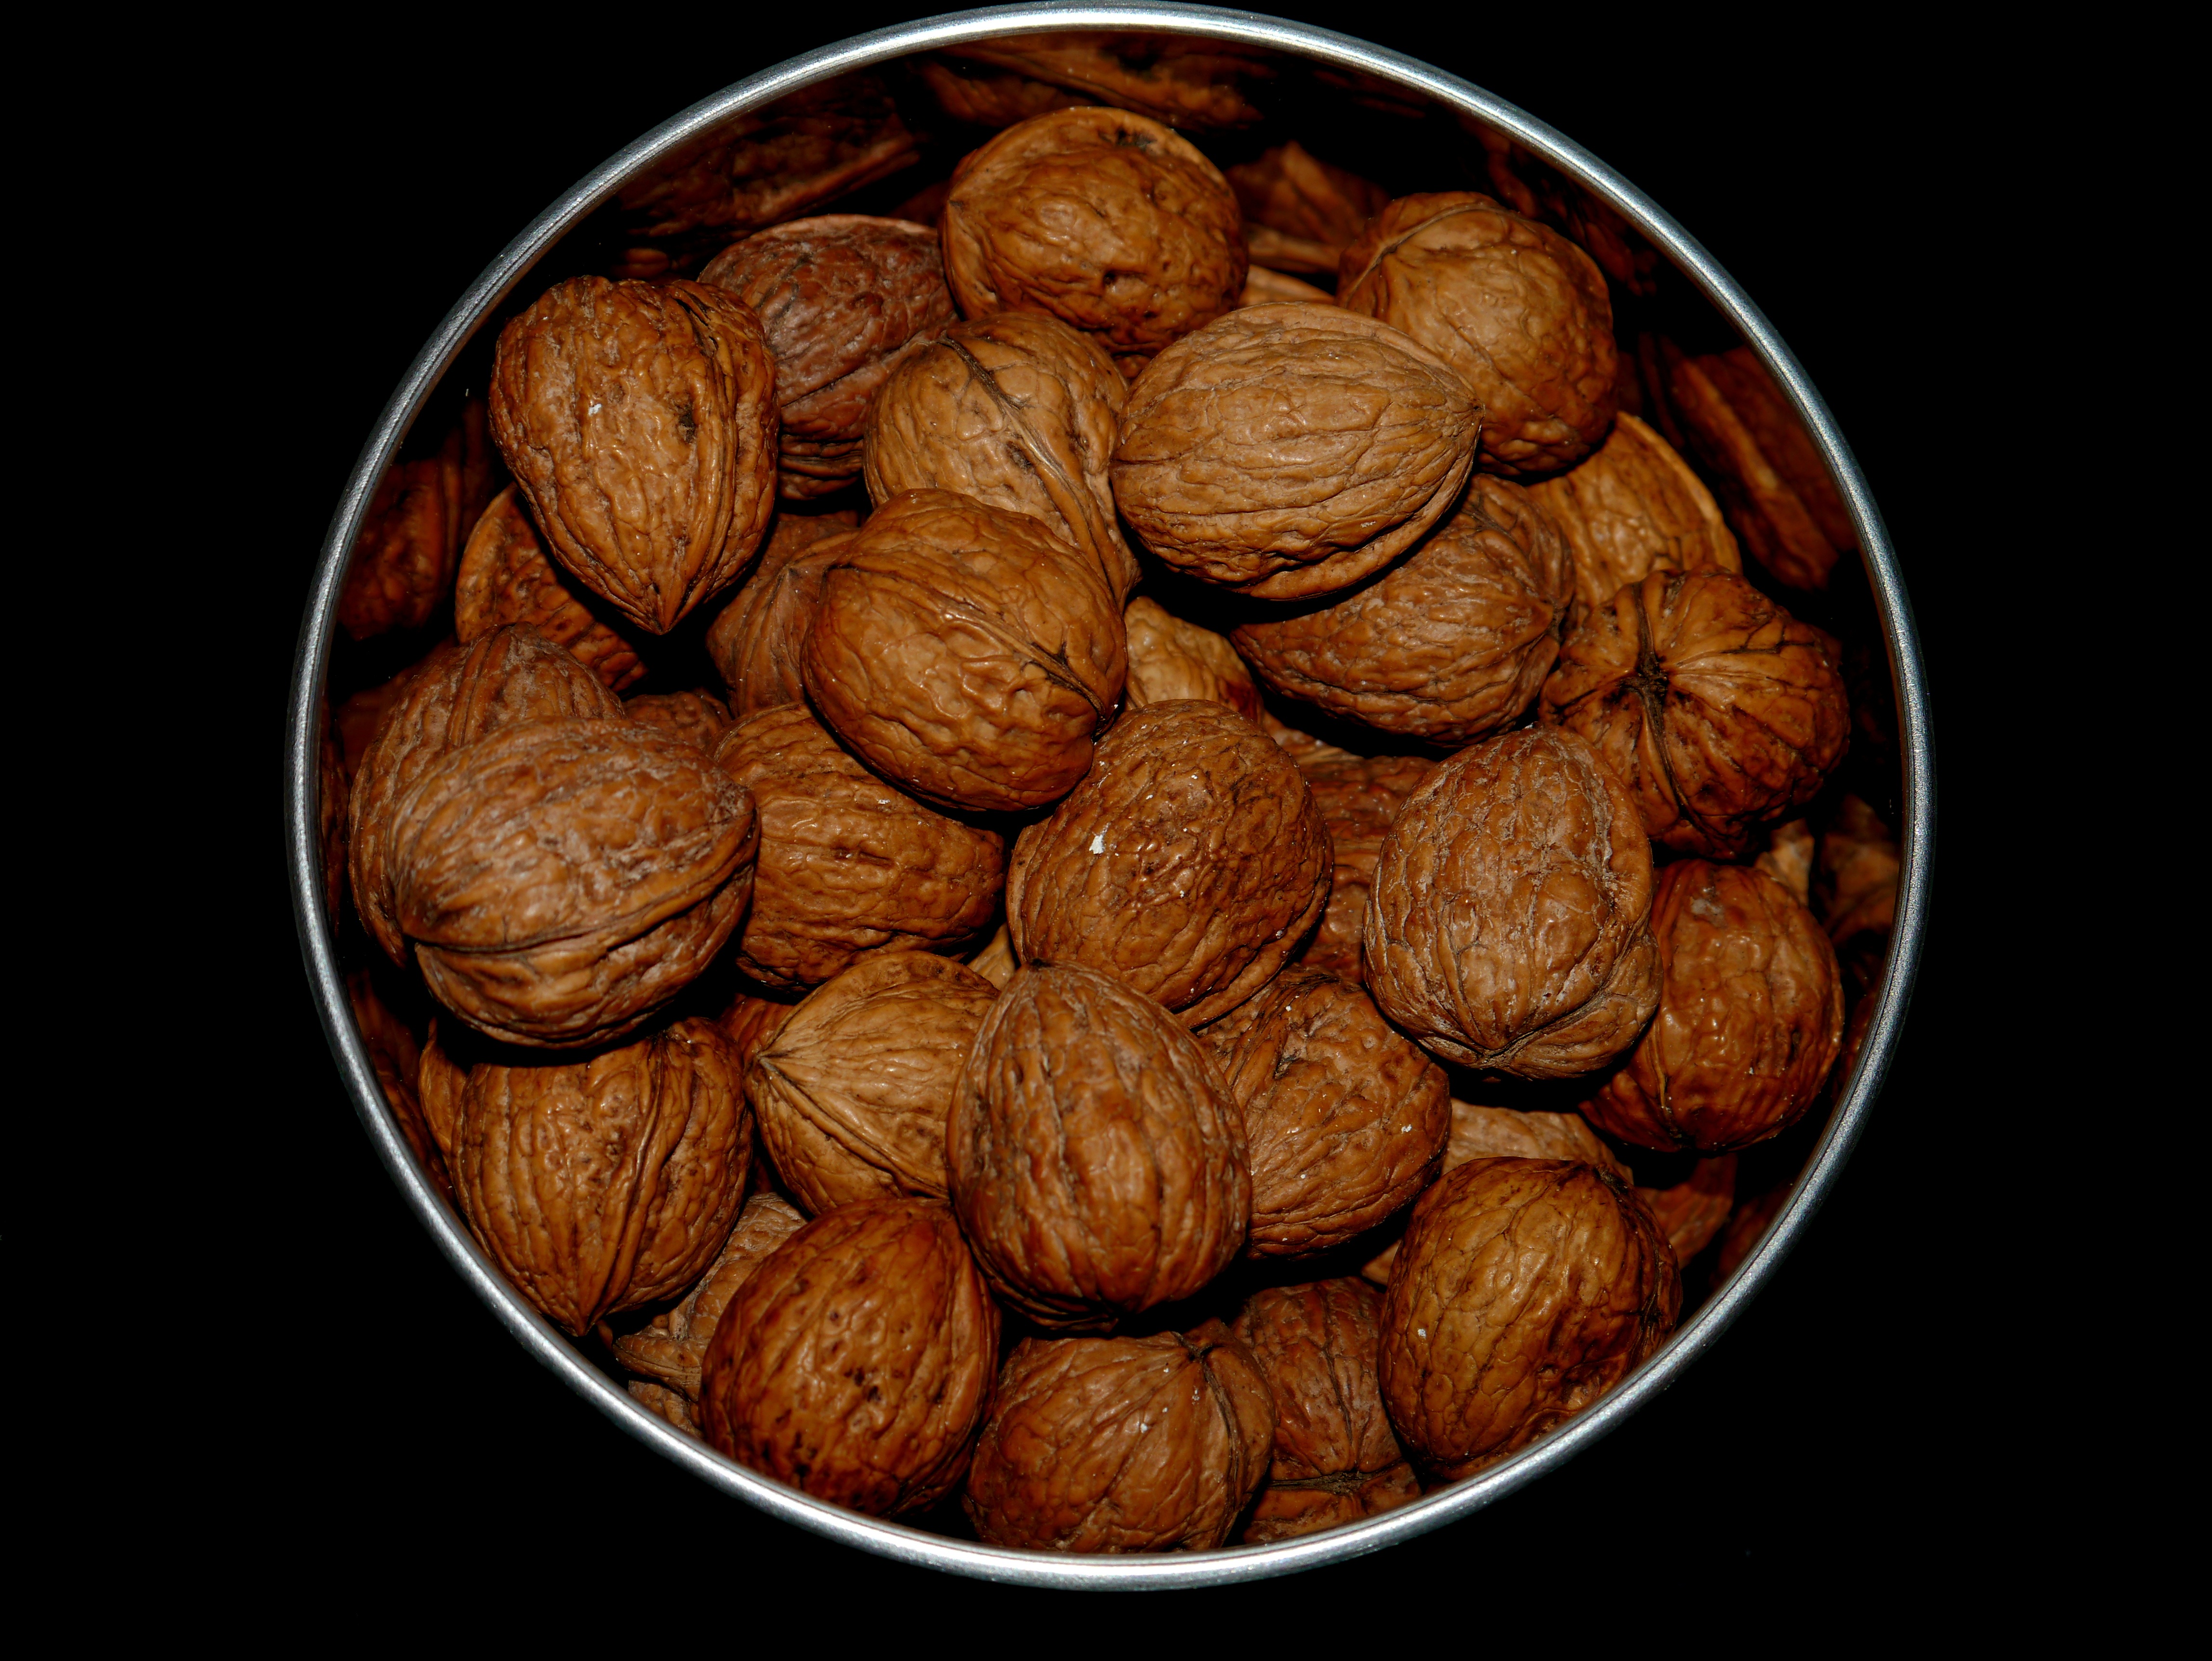
food, produce, brown, black, eat, walnut, nuts, hazelnut, medicinal mushroom, nuts seeds, tree nuts